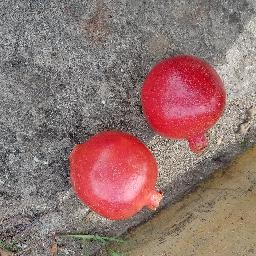
Fruit: Pomegranate
Quality: Good